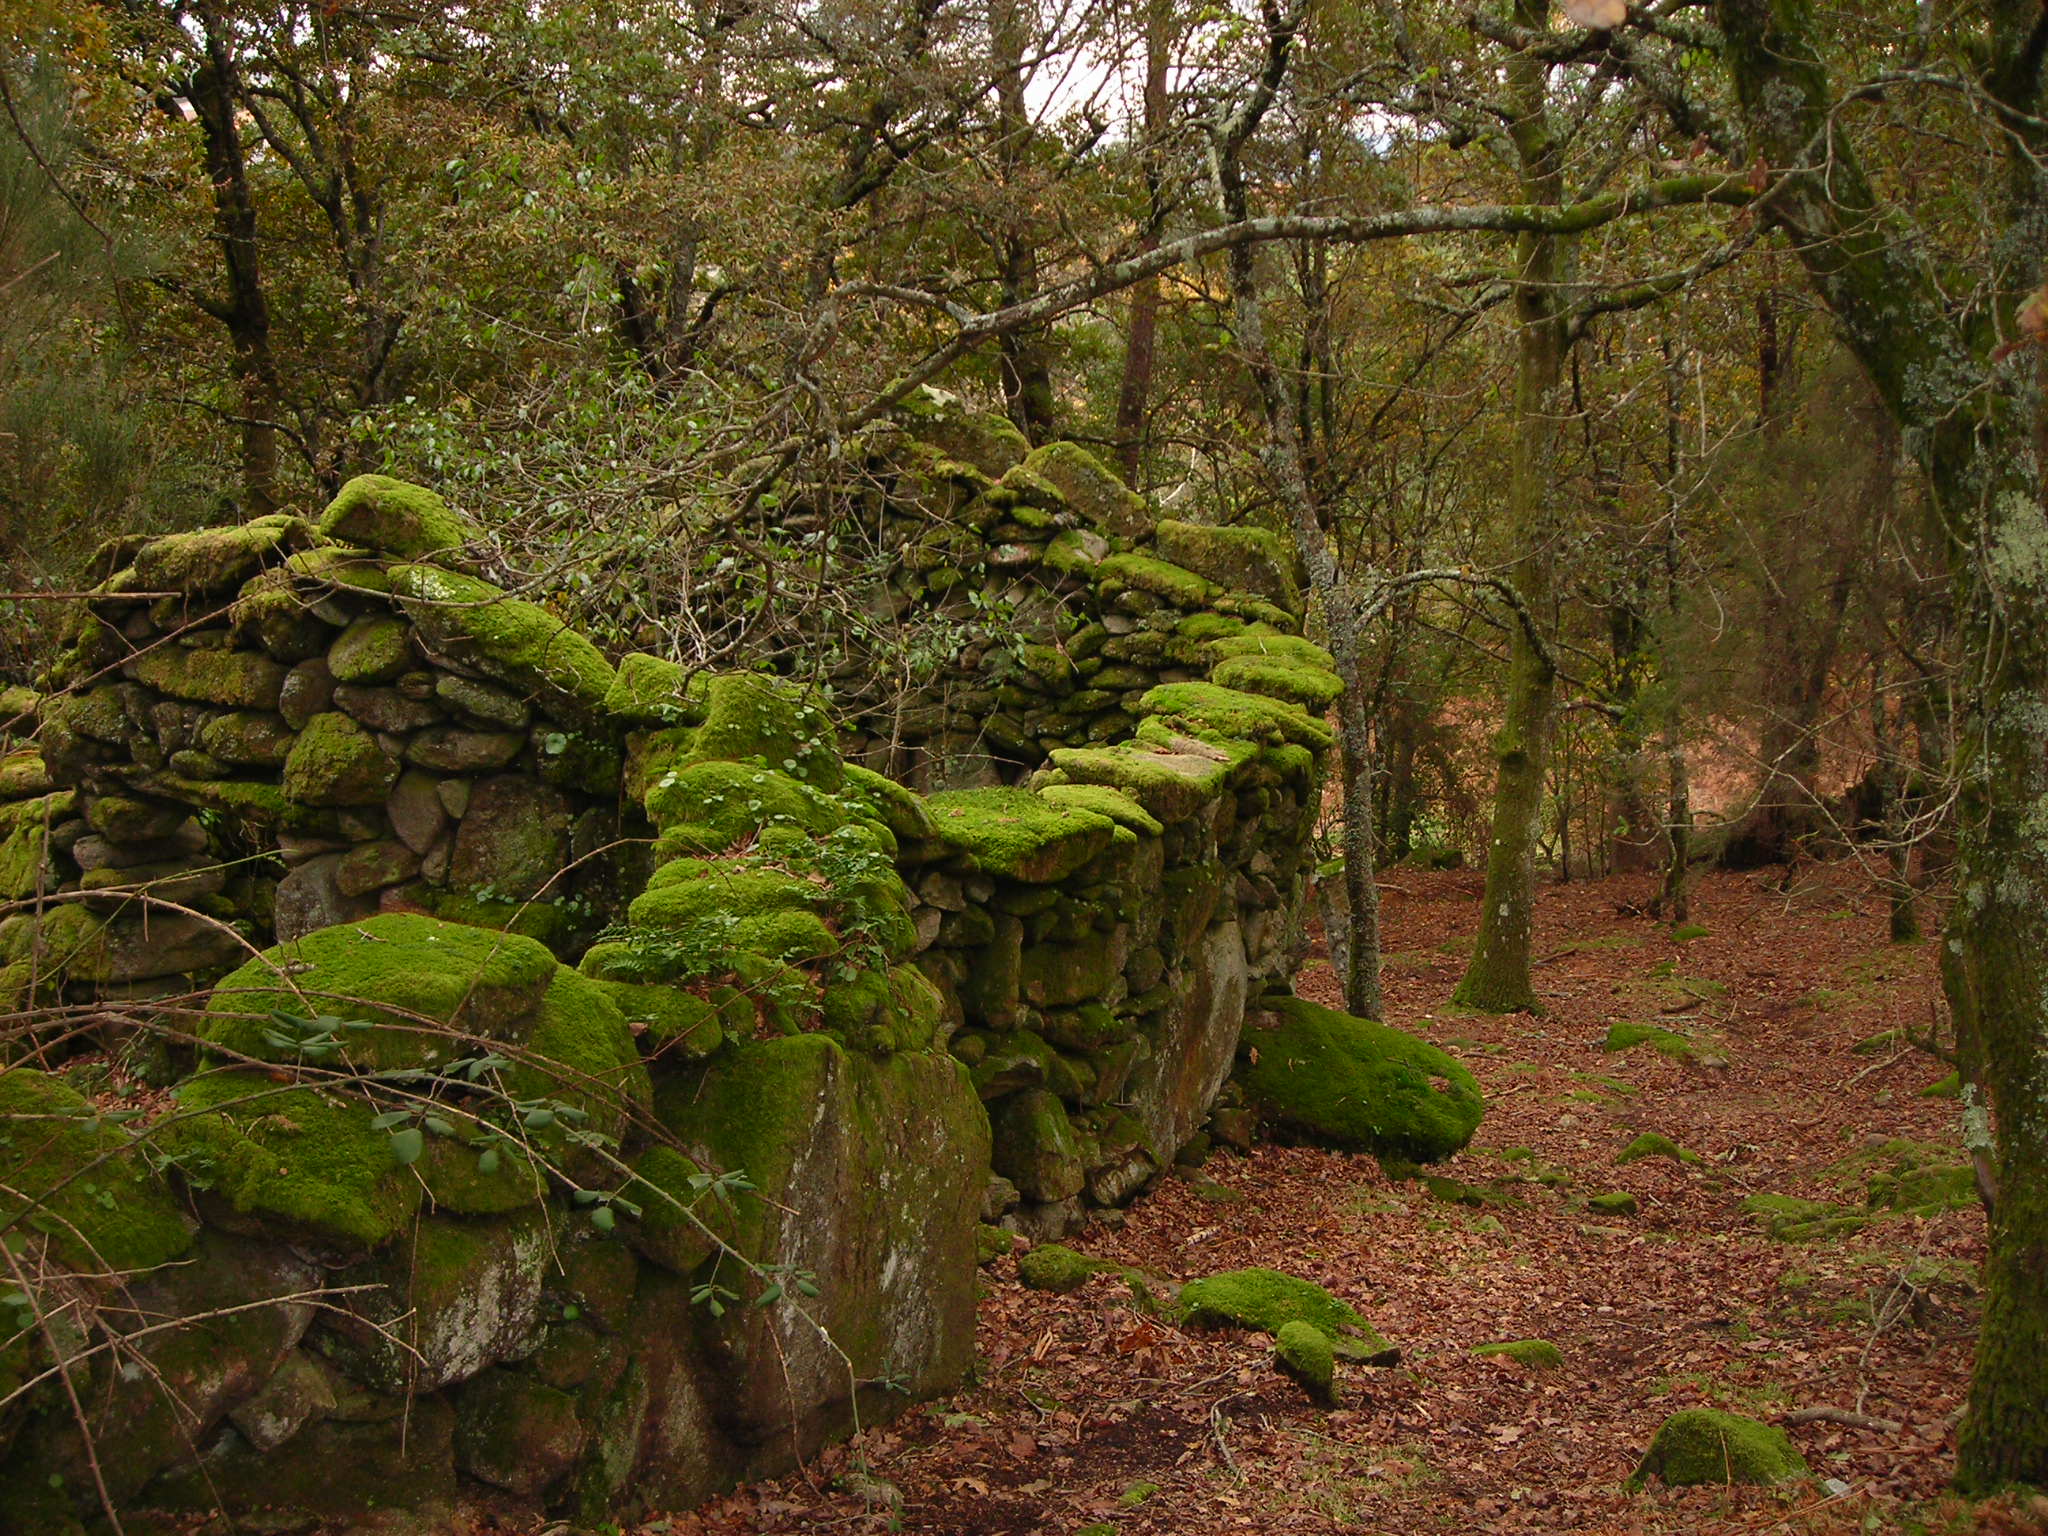
nature, woodland, forest, vegetation, old growth forest, natural environment, tree, natural landscape, nature reserve, jungle, biome, wilderness, rainforest, tropical and subtropical coniferous forests, valdivian temperate rain forest, Northern hardwood forest, plant, leaf, rock, temperate broadleaf and mixed forest, woody plant, deciduous, non vascular land plant, landscape, temperate coniferous forest, moss, trunk, terrestrial plant, vascular plant, plant community, sunlight, state park, trail